Wallis and Futuna

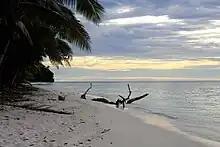
Alofi Island

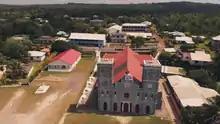
Cathedral of Our Lady of the Assumption, Mata-Utu

The total population of the territory at the July 2023 census was 11,151 (72.5% on the island of Wallis, 27.5% on the island of Futuna), down from 14,944 at the July 2003 census. The vast majority of the population are of Polynesian ethnicity, with a small minority who were born in Metropolitan France or are of French European descent.